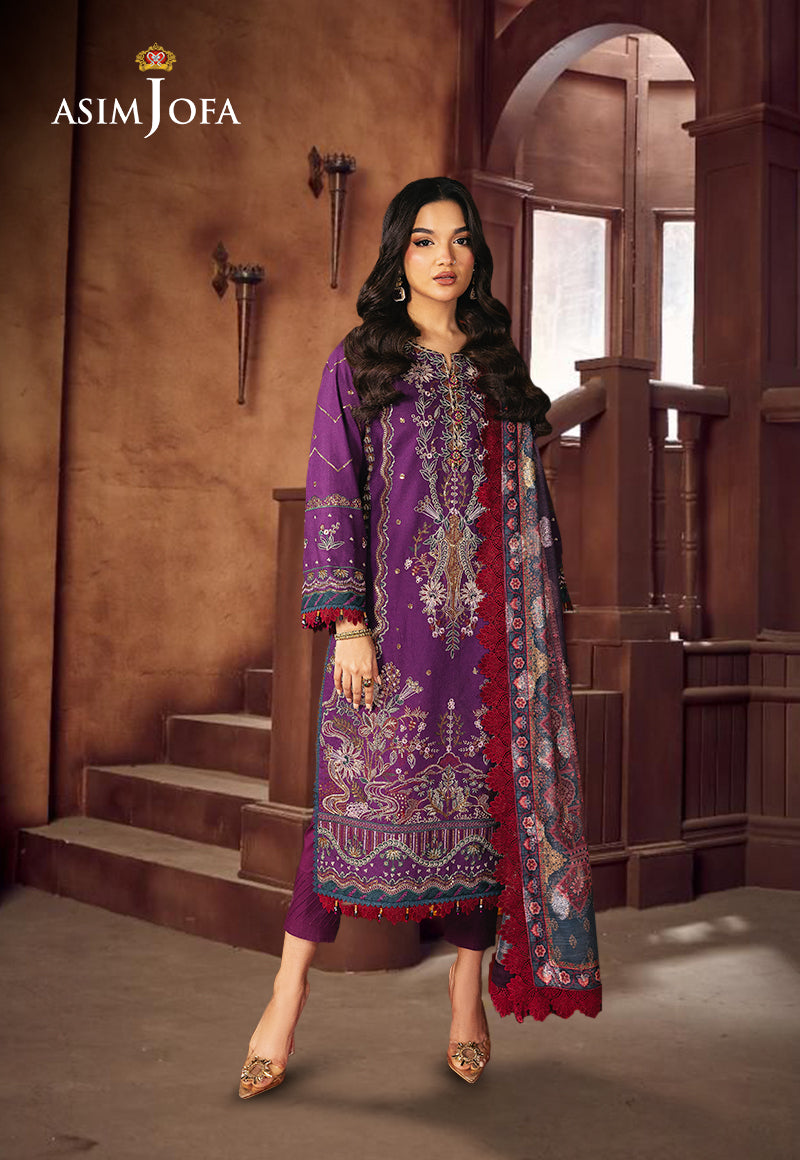
purple mujra suit with dupatta